Sigismund's Column

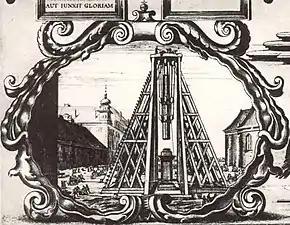
Construction of the Sigismund's Column, detail of the 1646 engraving by Willem Hondius.

Erected between 1643 and 1644, the column was constructed on the orders of Sigismund's son and successor, King Władysław IV Vasa. It was designed by the Italian-born architect Constantino Tencalla and the sculptor Clemente Molli and was cast by Daniel Tym.